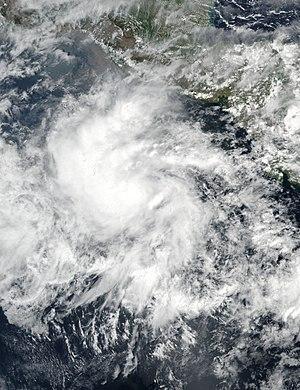
La saison cyclonique 2017 dans l'océan Pacifique nord-est est la saison cyclonique dans le Nord-Est de cet océan. Officiellement, elle débute le 1ᵉʳ juin 2017 se termine le 30 novembre 2017.